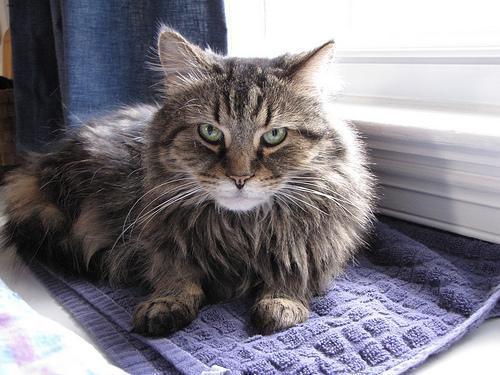
Maine Coon